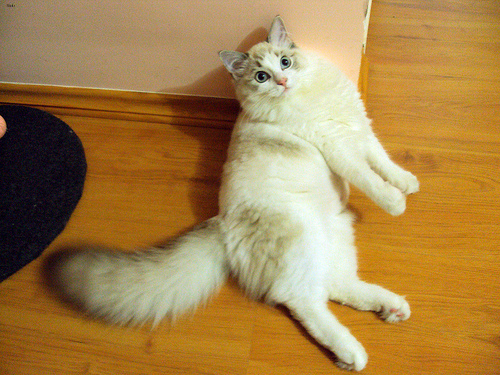
Animal: cat
Breed: ragdoll